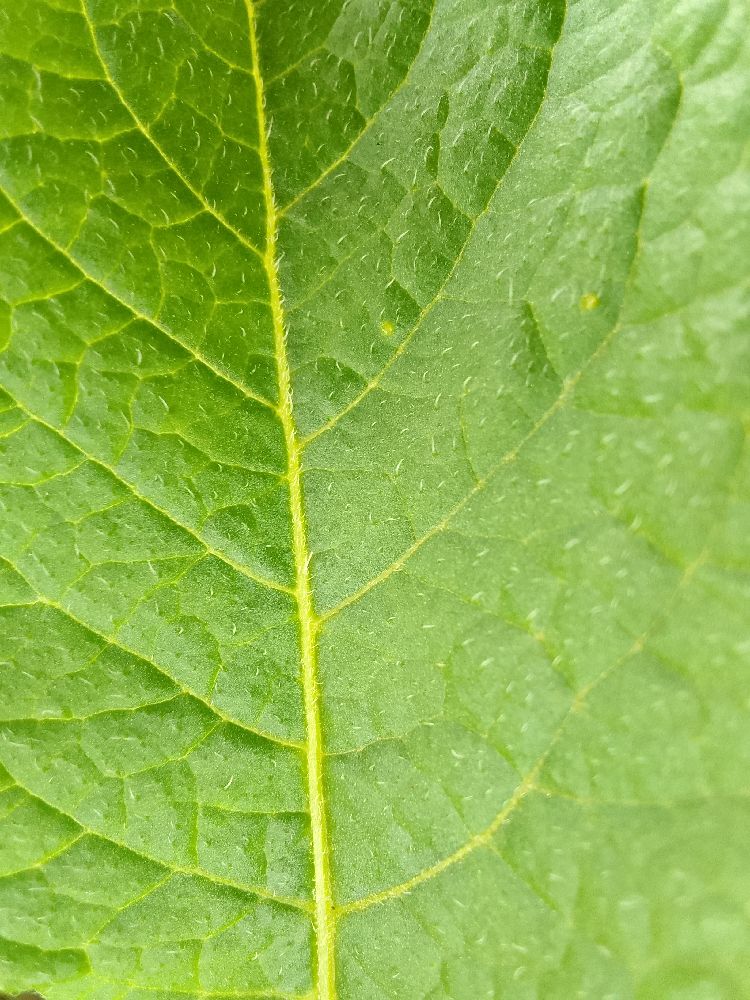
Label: Healthy